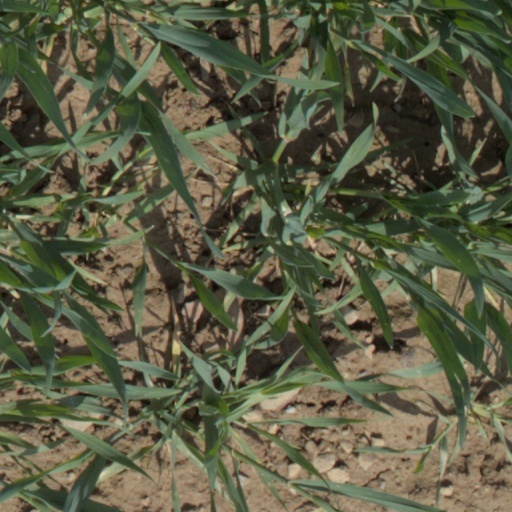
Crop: wheat